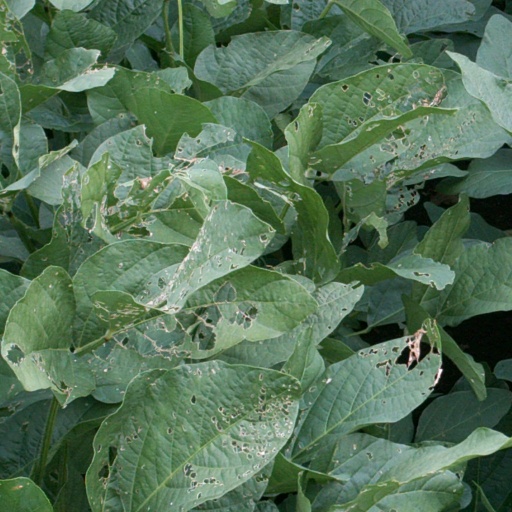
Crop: soybean